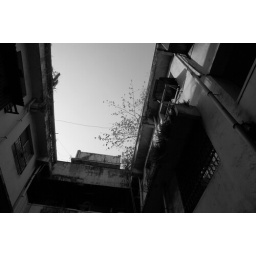
under the blue sky